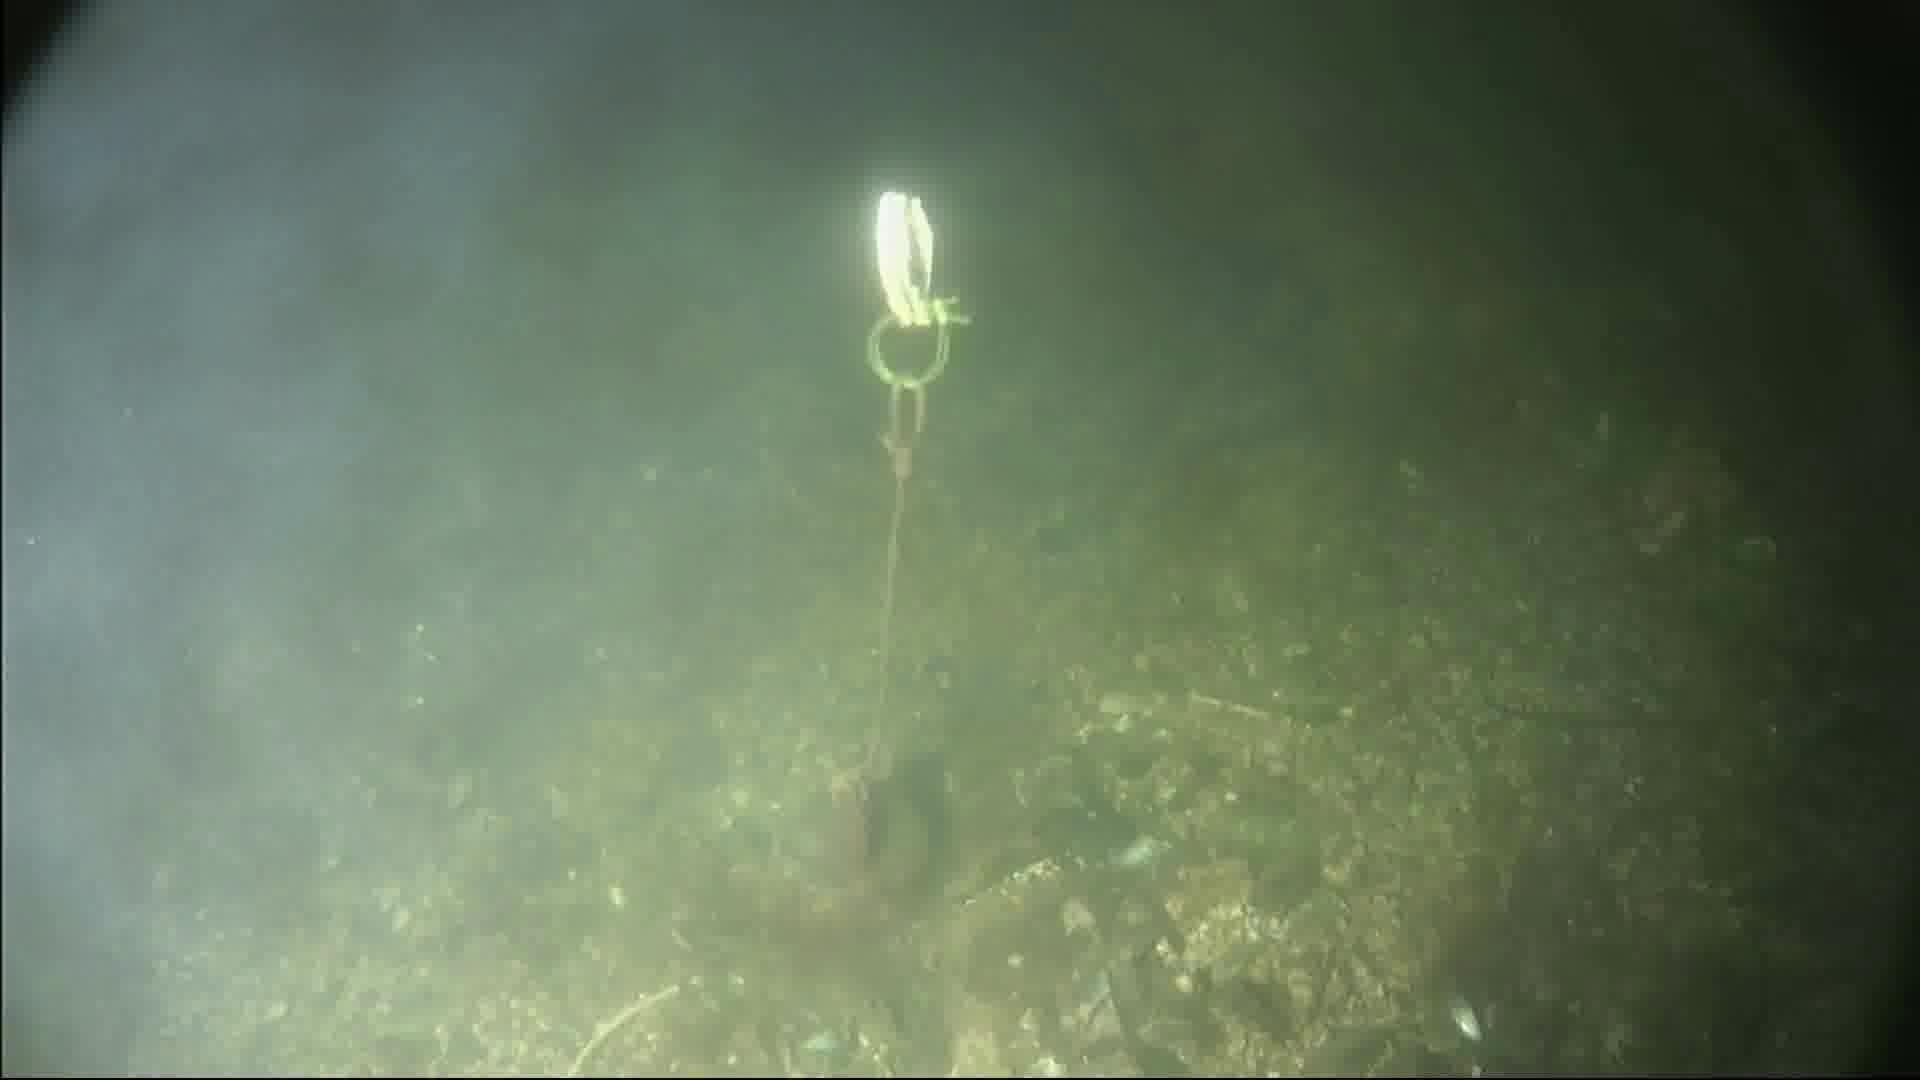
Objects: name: crab